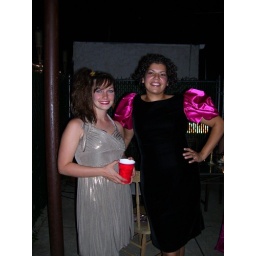
Lauren puts us all to shame in her black velvet dress with hot pink puff sleeves.